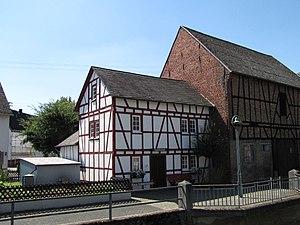
Johannes Bückler, plus connu sous son surnom de Schinderhannes est un criminel allemand responsable de l'une des plus formidables organisations criminelles de l'histoire allemande.
Miehlen est une municipalité du Verbandsgemeinde Nastätten, dans l'arrondissement de Rhin-Lahn, en Rhénanie-Palatinat, dans l'ouest de l'Allemagne.